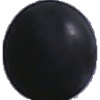
Label: Grape Blue 1